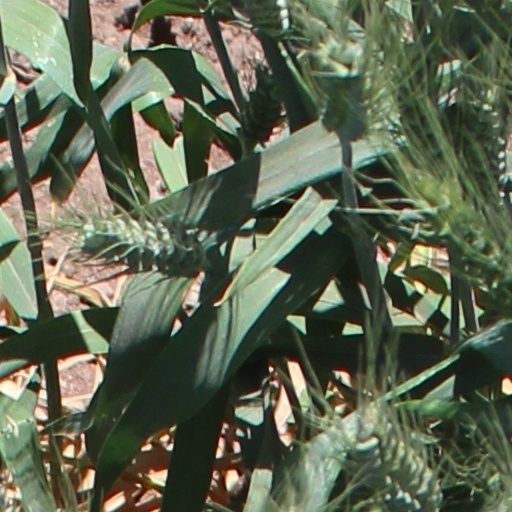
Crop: wheat